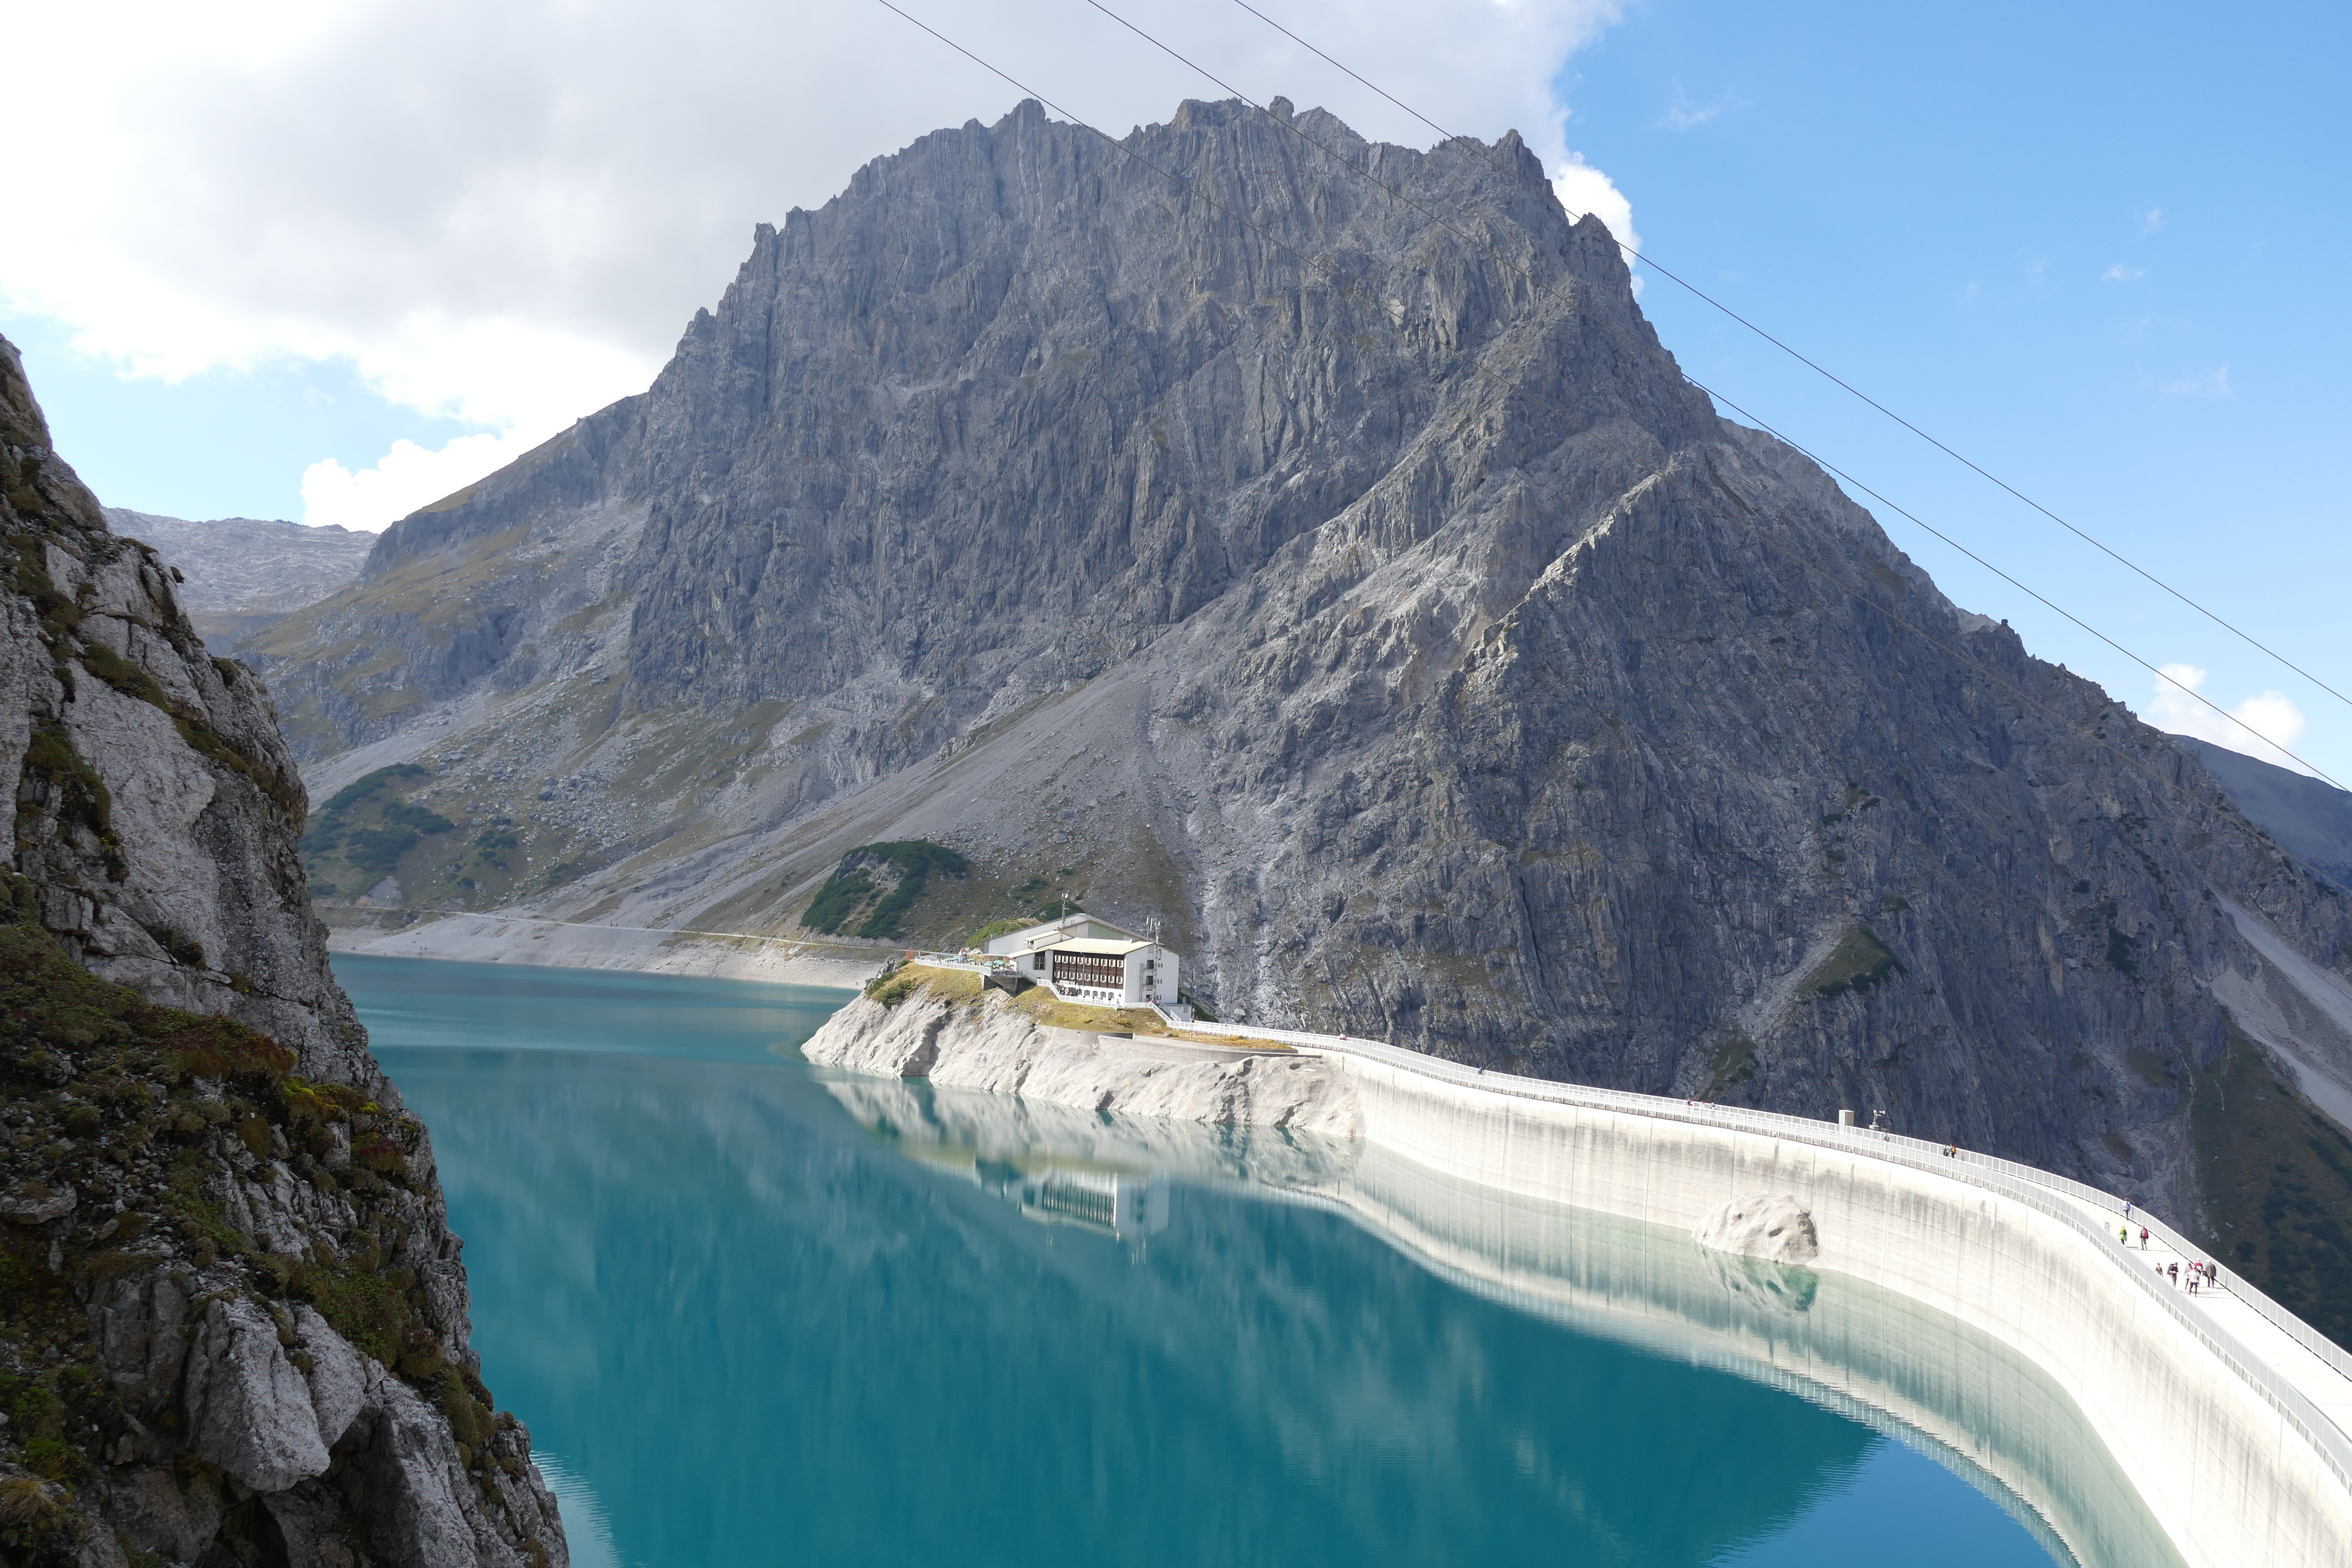
mountain, lake, adventure, building, mountain range, blue, fjord, dam, reservoir, extreme sport, terrain, ridge, austria, mountains, alps, montafon, vorarlberg, artificial, landform, energy generation, mountain pass, mountainous landforms, glacial landform, geological phenomenon, l ner lake, douglas cottage